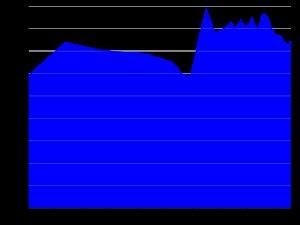
Clausthal-Zellerfeld est une ville de Basse-Saxe, dans la moitié sud-ouest du massif du Harz. Avec une population d'environ 15 000 habitants, Clausthal-Zellerfeld est le chef-lieu de l'intercommunalité de l’Oberharz.